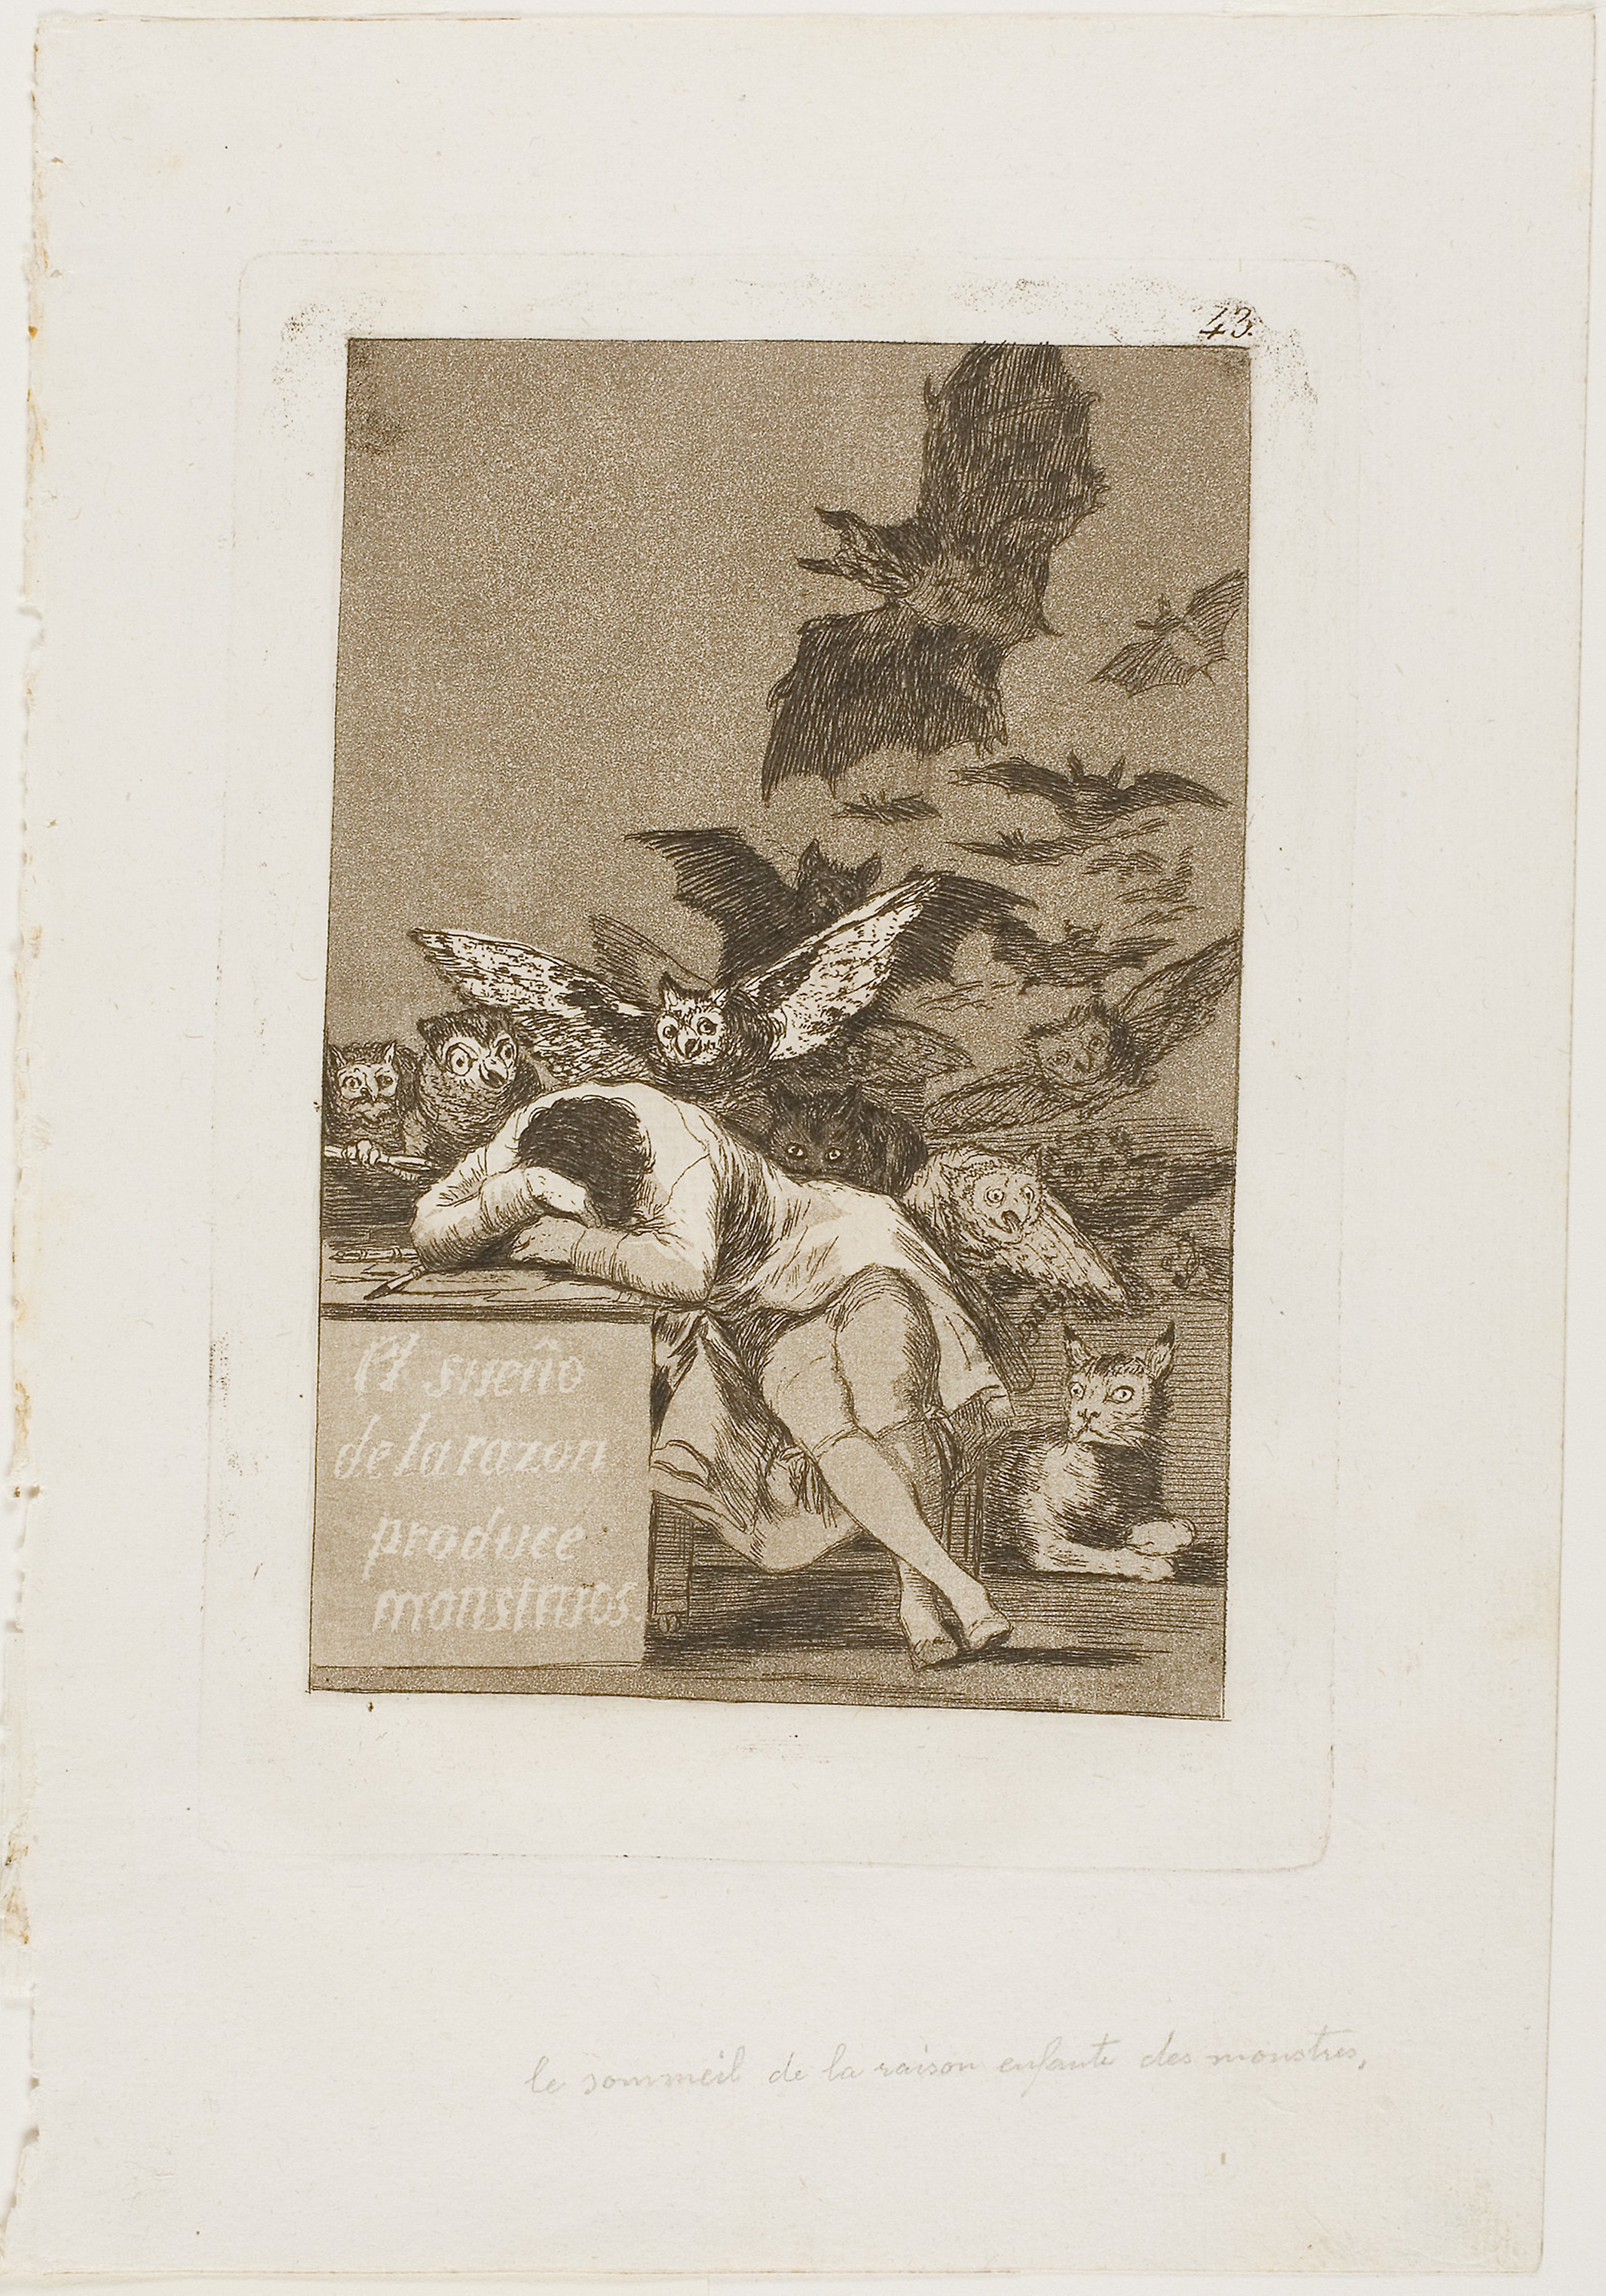
text, art, history, picture frame, artwork, illustration, visual arts, font